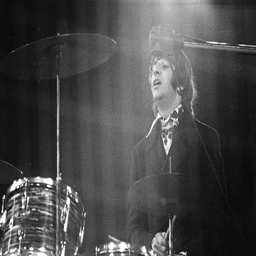
rock artist of psychedelic rock artist performs during the last concert on their final tour .